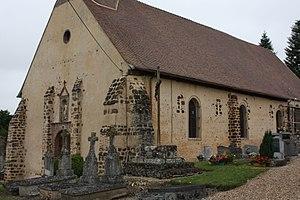
La Puisaye - Eglise Saint-Jean-Baptiste Vue du Sud-Ouest
La Puisaye est une commune française située dans le département d'Eure-et-Loir, en région Centre-Val de Loire.